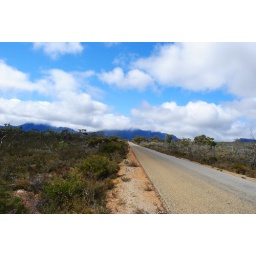
clear sky over blue mountains